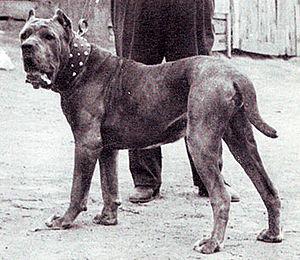
Le Mâtin napolitain, Mâtin de Naples ou Napolitain est une race de chiens d'origine napolitaine, en Italie. Particulièrement massif, il peut peser jusqu'à 90 kilos et mesurer entre 75 et 85 cm au garot.